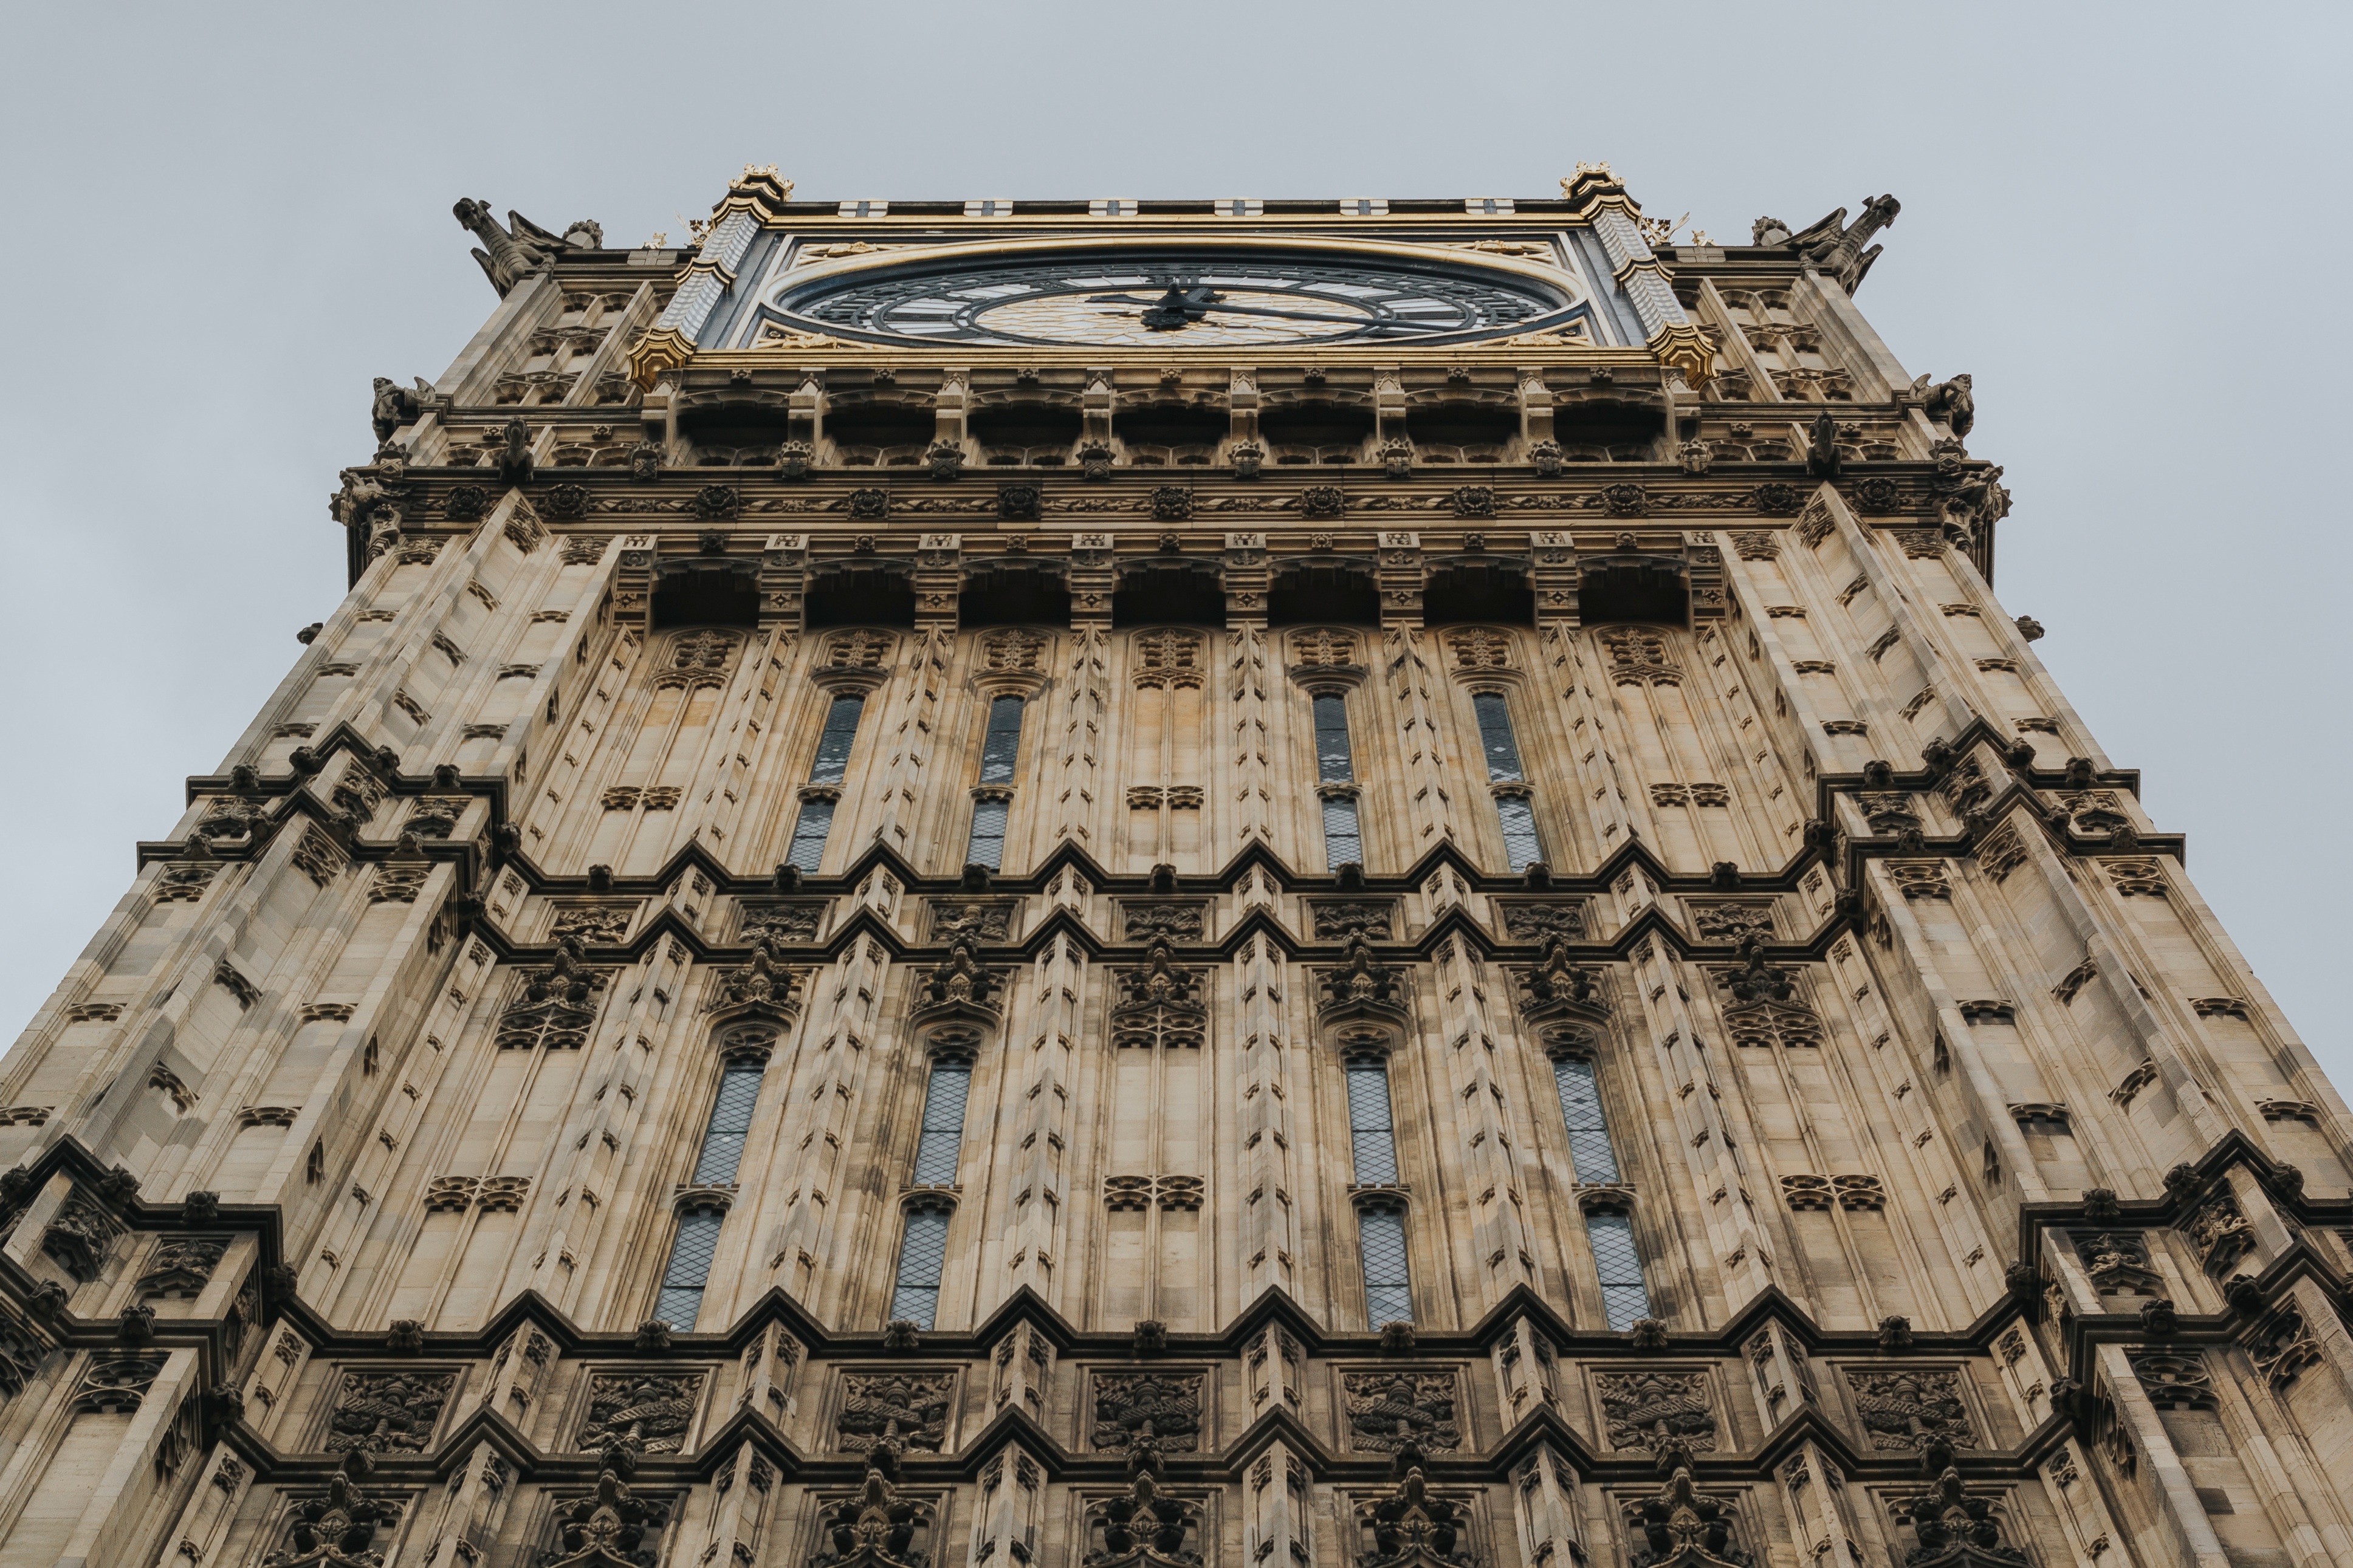
structure, monument, art, temple, archaeological site, ancient history